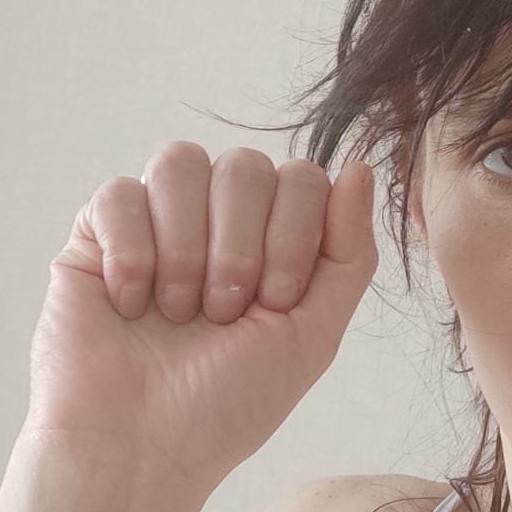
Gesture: fist